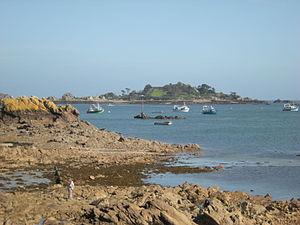
Ploubazlanec [plubalanɛk], Plaeraneg en breton, est une commune située dans le département des Côtes-d'Armor en région Bretagne. Ploubazlanec appartient au pays historique du Goëlo.
Cet article recense les sites naturels protégés du département des Côtes-d'Armor, en France.
L'île Saint-Riom est une petite île bretonne située dans la baie de Saint-Brieuc à l'entrée de l'anse de Paimpol, au sud de l'île de Bréhat, dans le département des Côtes-d'Armor. Elle se trouve à 1,5 km à l'est de la pointe de Pors-Even et fait partie de la commune de Ploubazlanec.